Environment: real
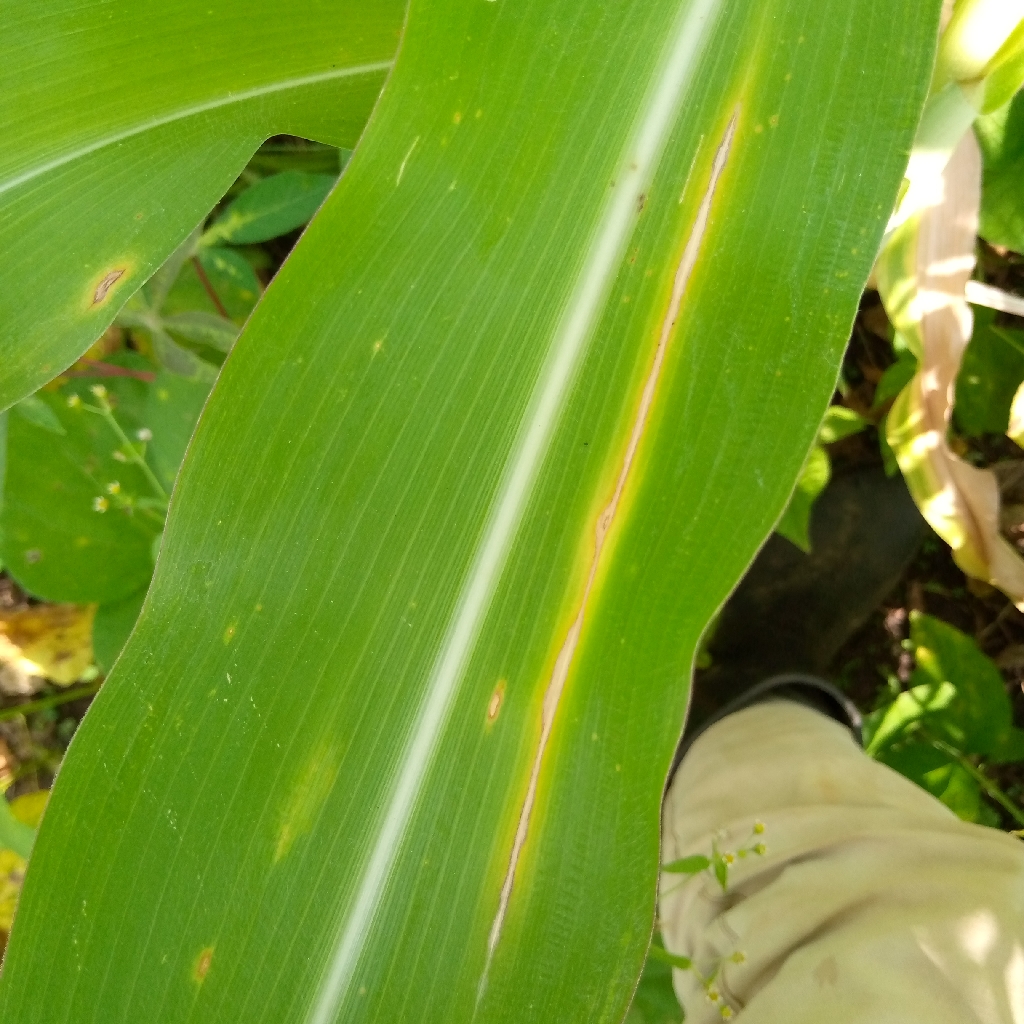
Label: northern_corn_leaf_blight